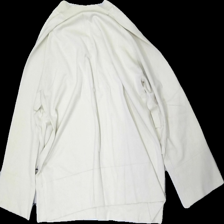
View: back
Type: Sweater
Category: Ladies
Brand: Not in the list
Brand text on label: XLNT
Colors: Beige
Material: 89% viscose, 11% polyester
Cut: Regular, V-collar
Size: L
Season: All
Price range: 50-100
Recommended usage: Export